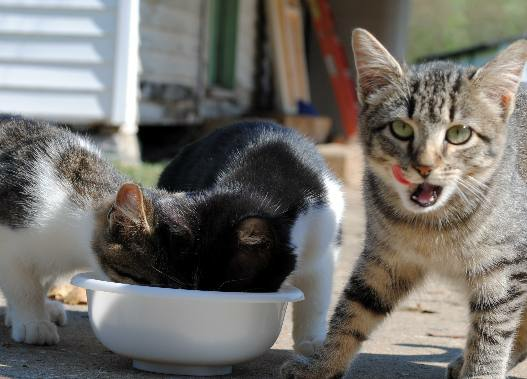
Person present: No